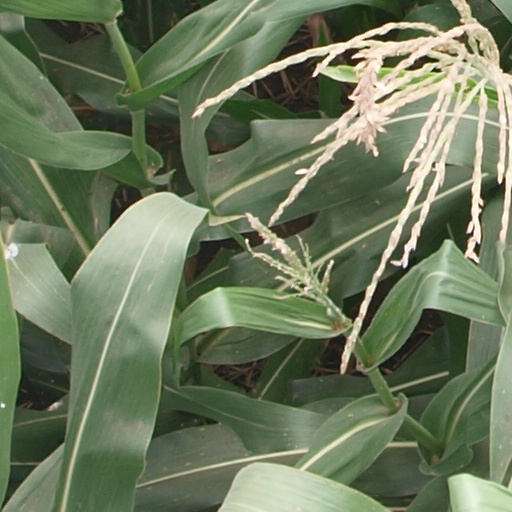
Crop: maize; corn